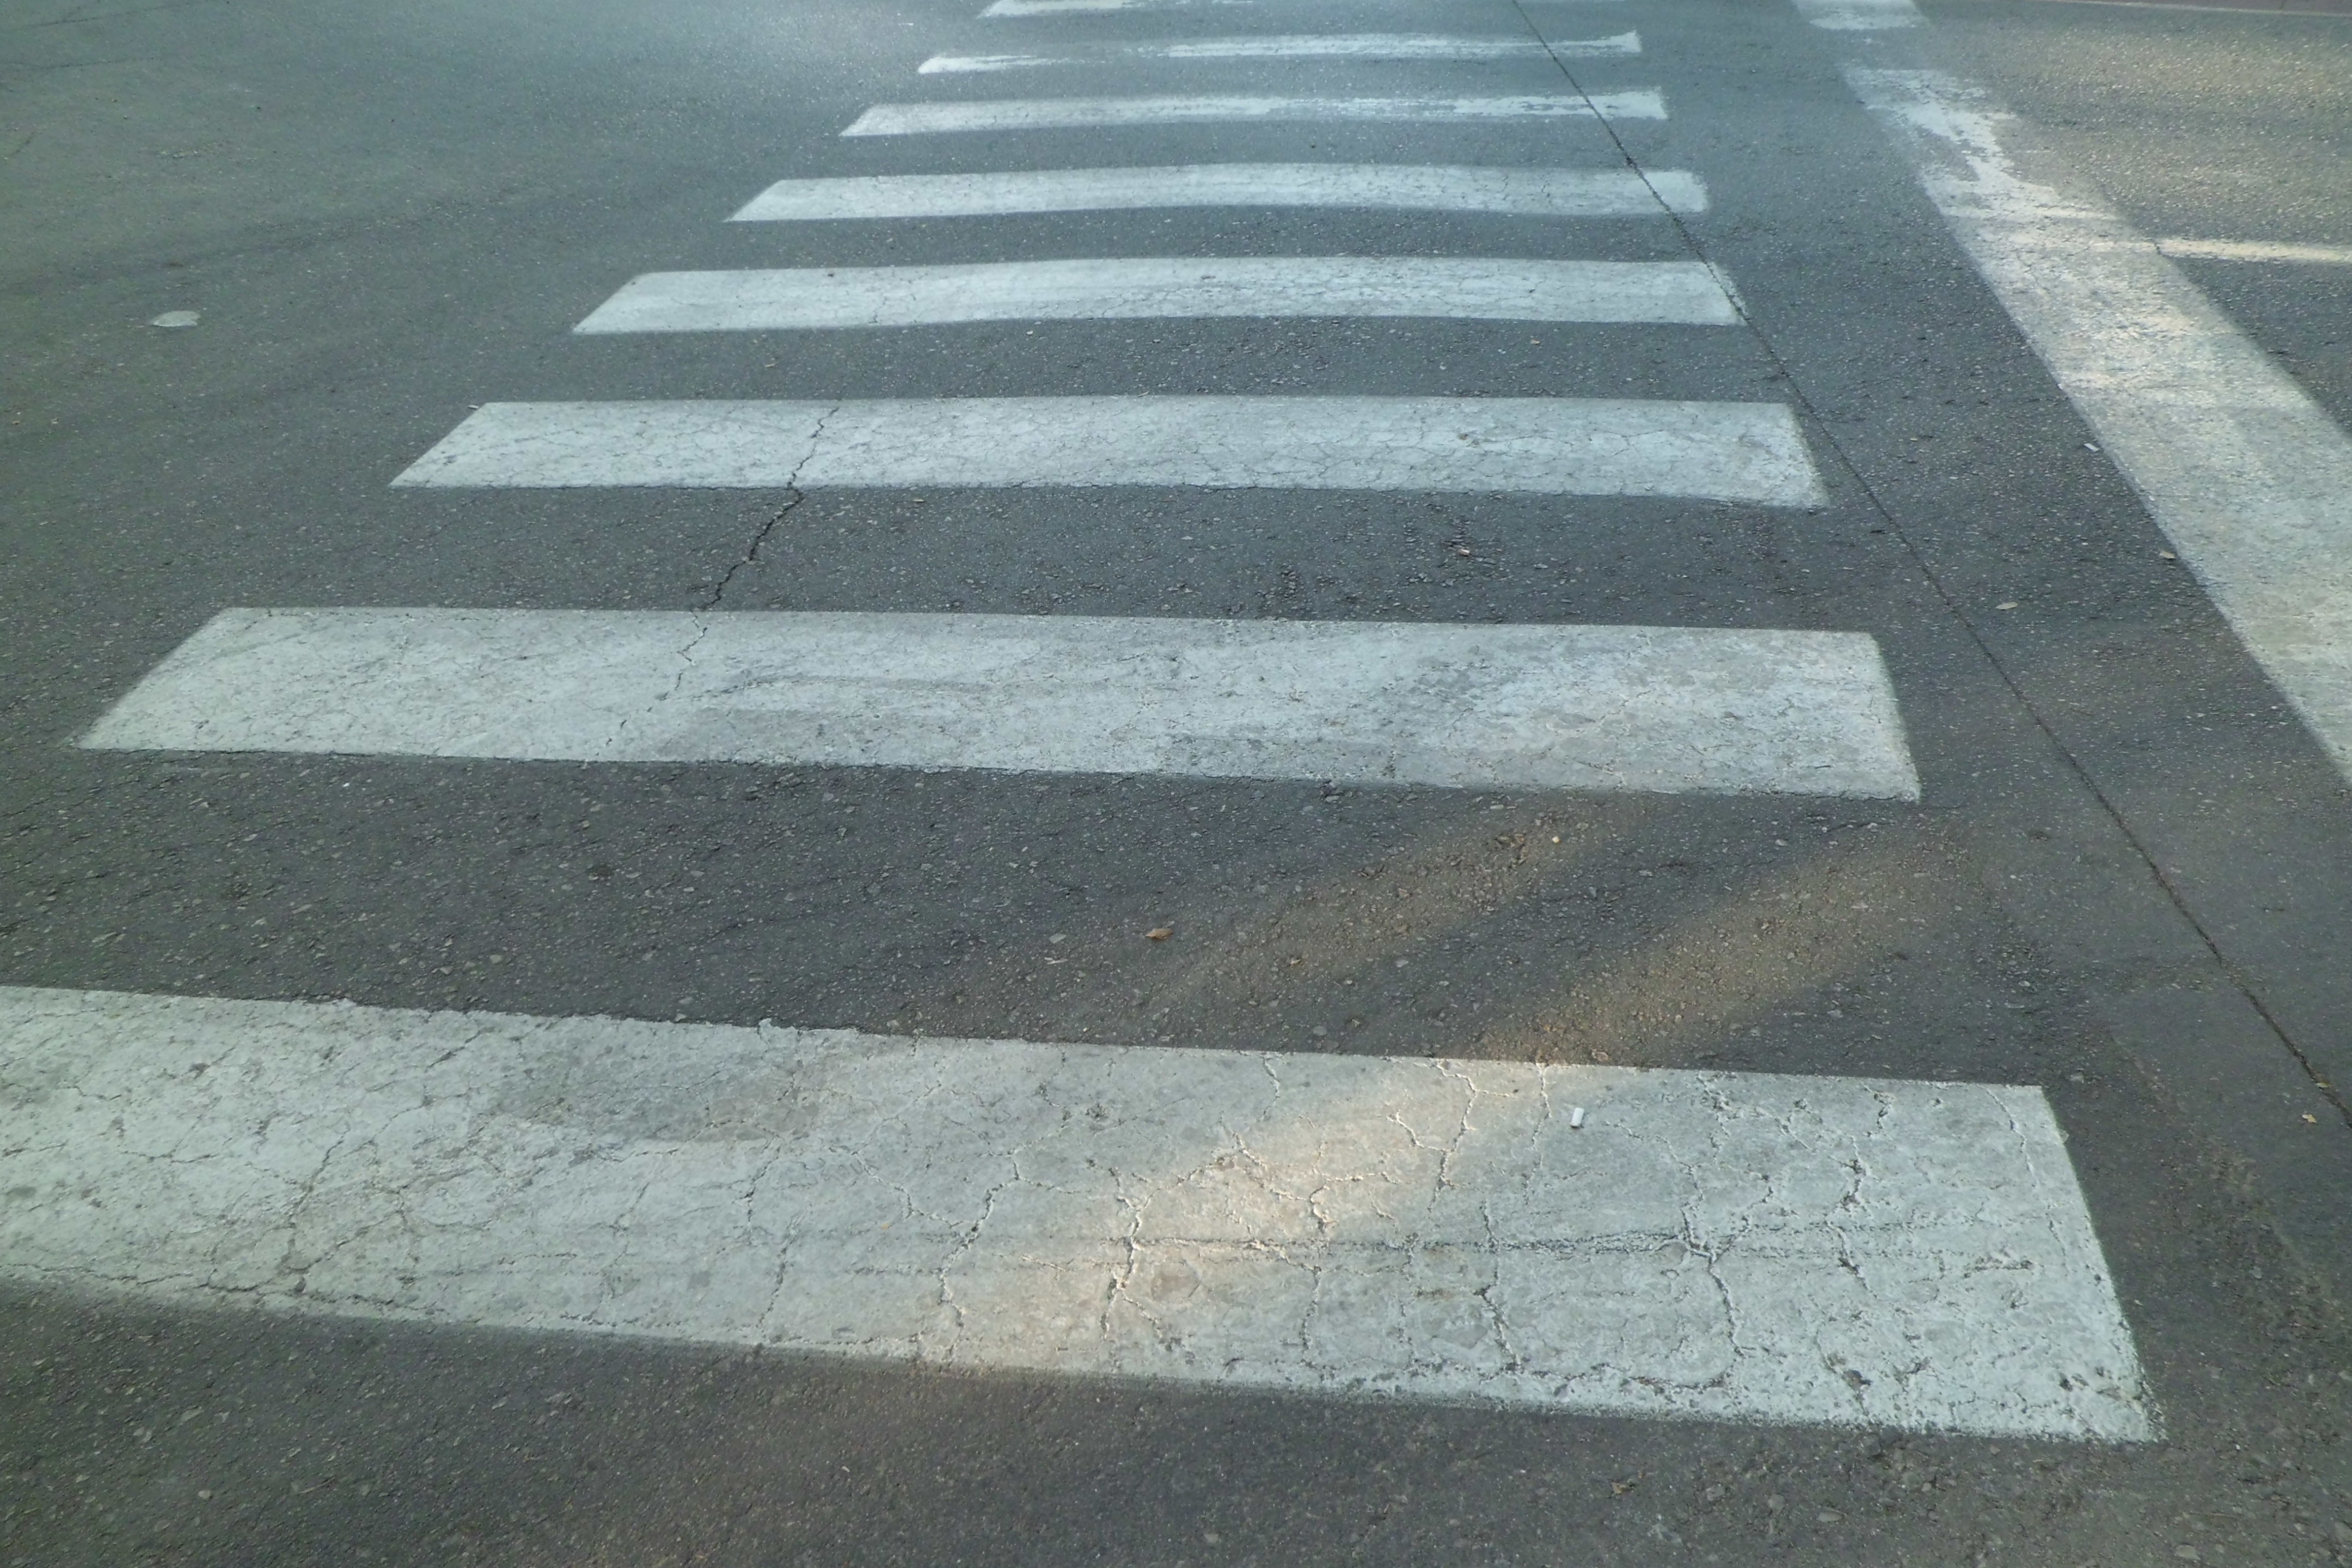
road, sidewalk, floor, asphalt, walkway, transit, crosswalk, lane, zebra, infrastructure, zebra crossing, flooring, traffic signal, pedestrian crossing, road surface, nonbuilding structure